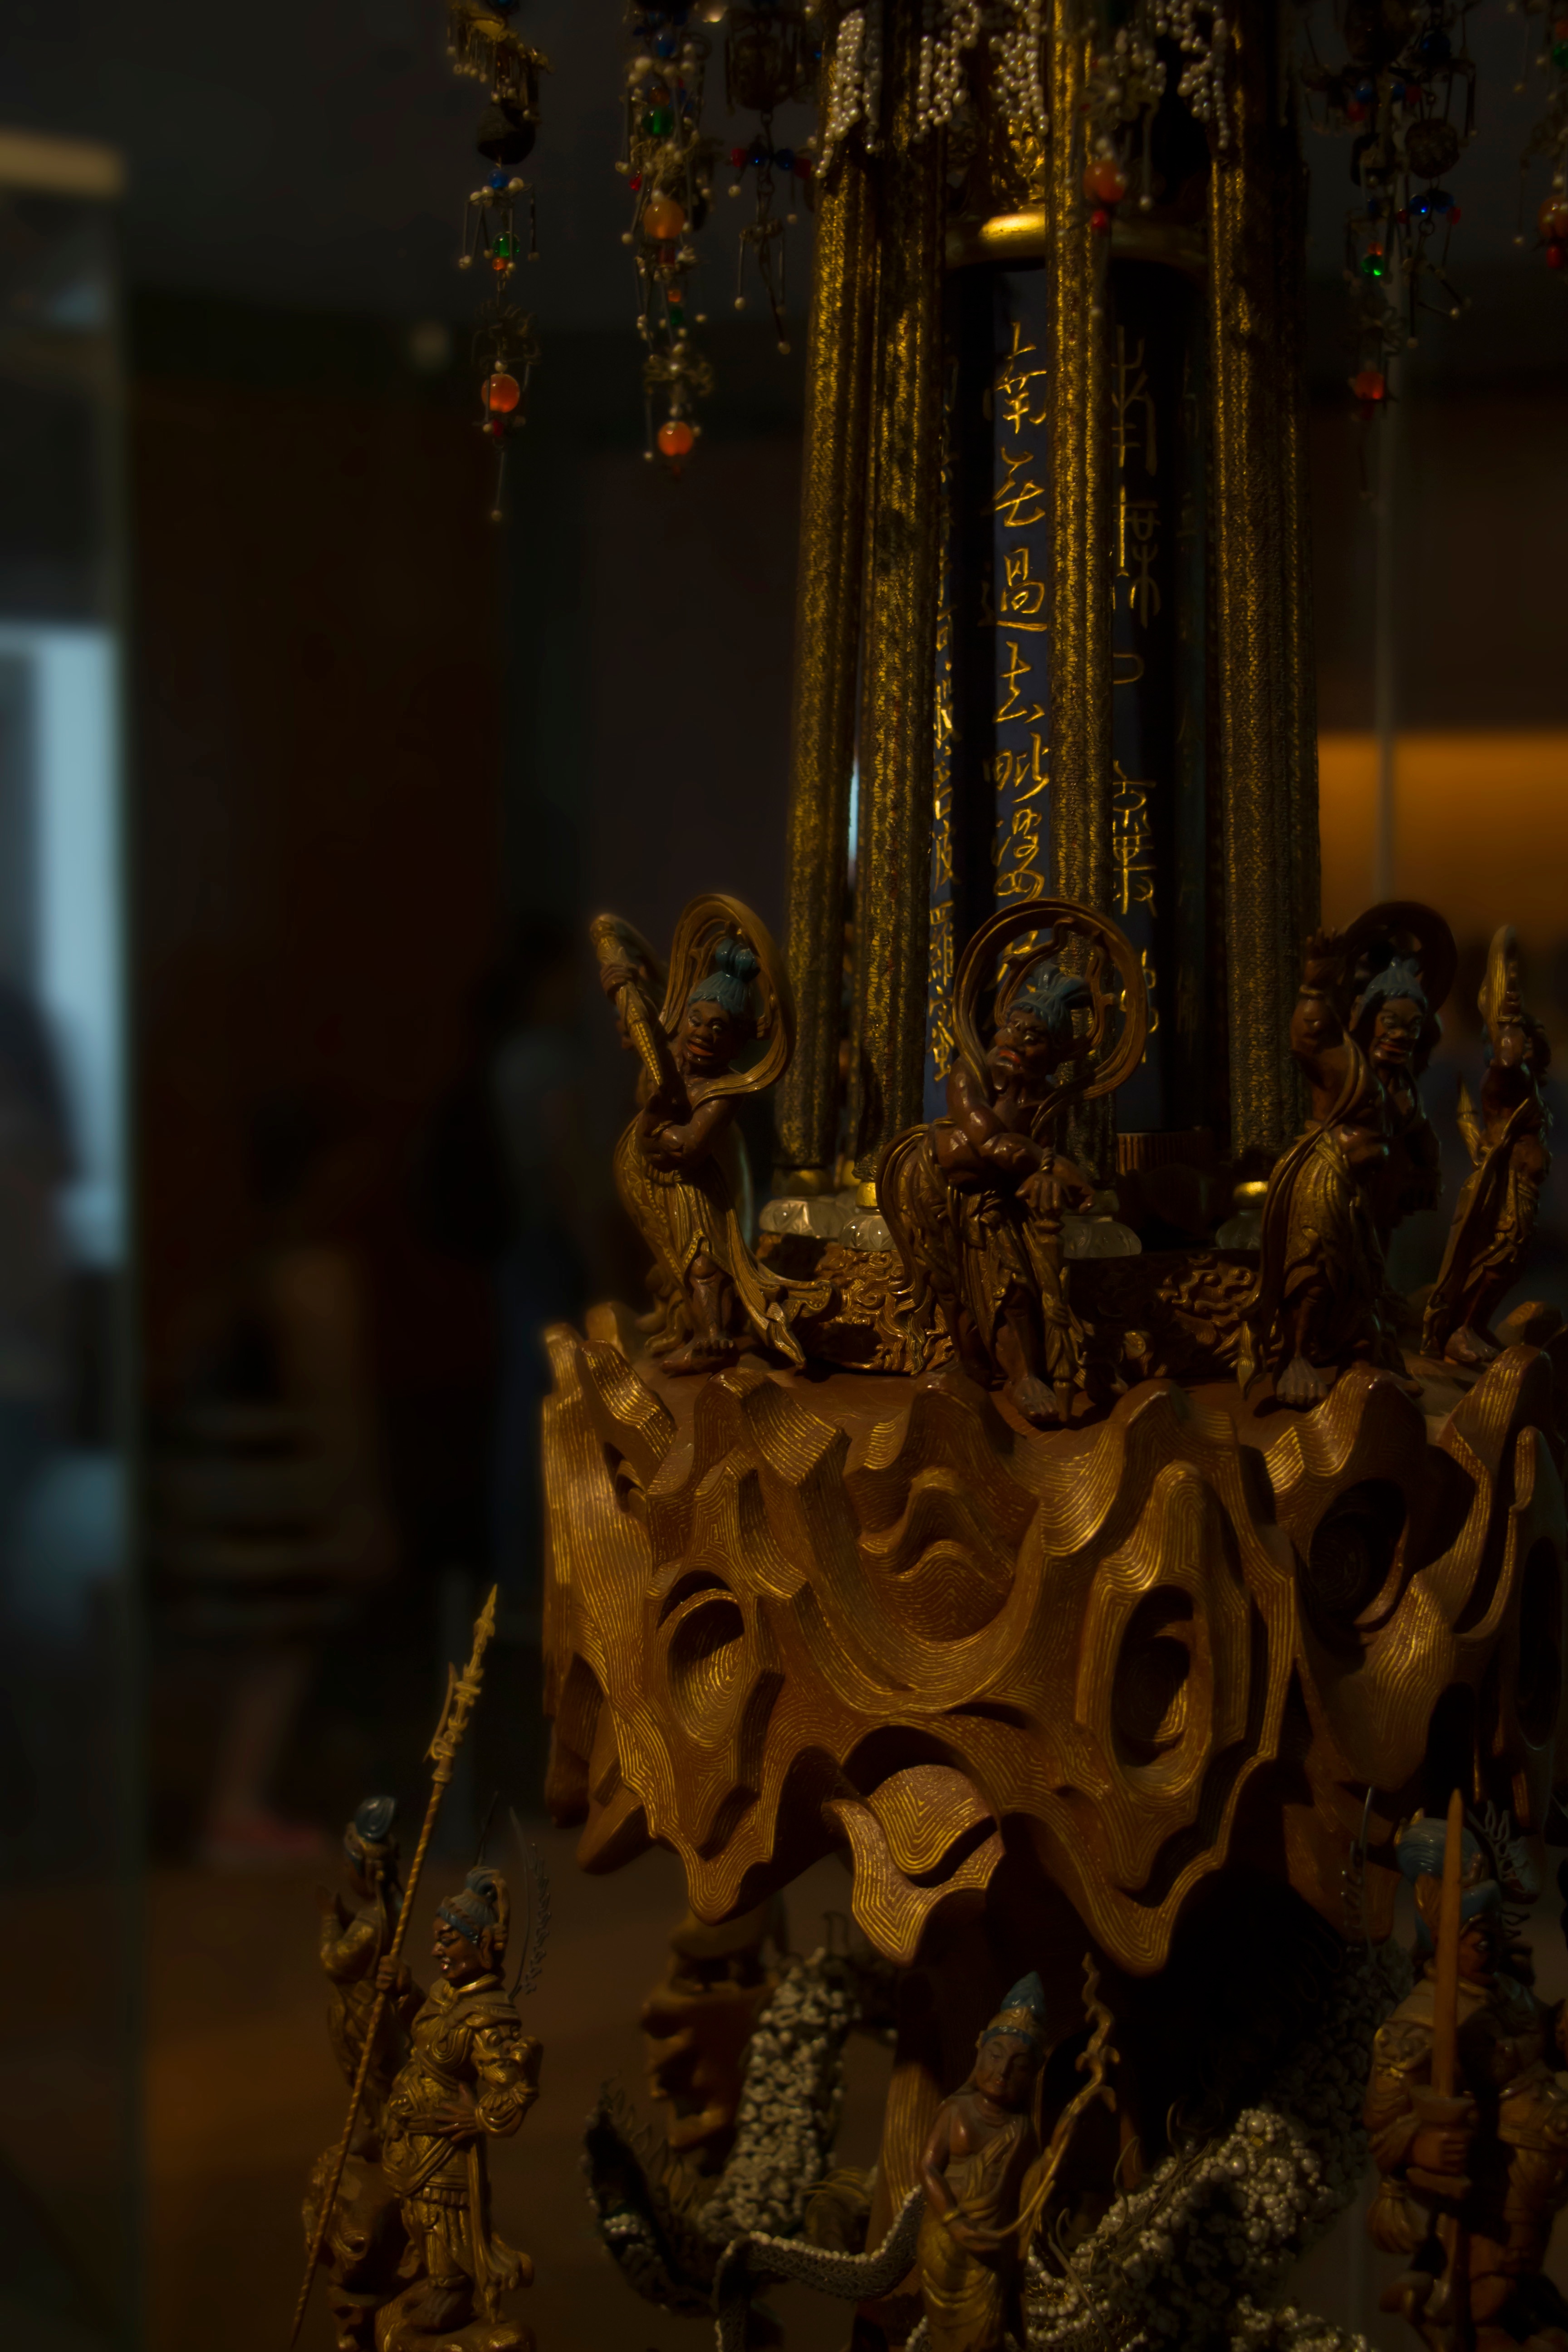
light, wood, night, column, religion, cathedral, lighting, sculpture, art, temple, altar, light fixture, carving, ancient history